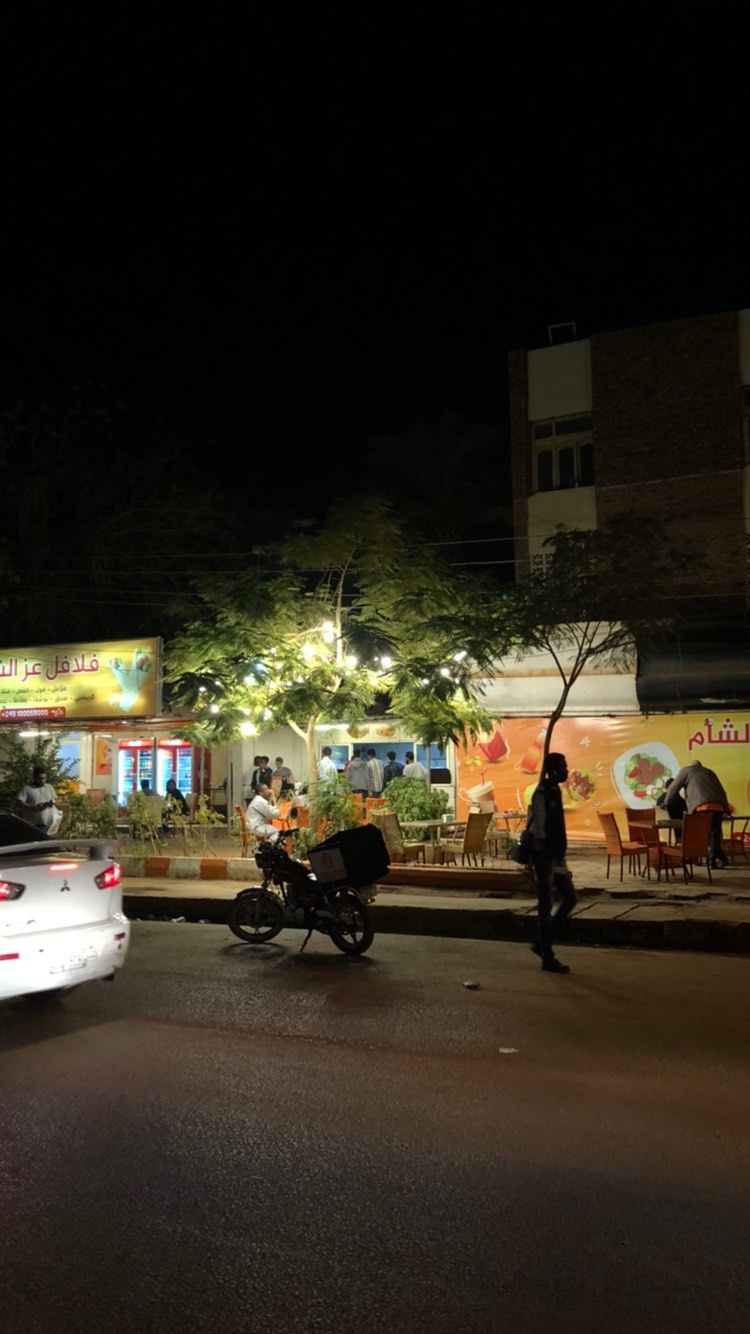
الوصف بالفصحى: أشخاص جالسون على طاولات مطعم مفتوح في الشارع
الوصف بالعامية السودانية: ناس قاعدين في ترابيز حقات مطعم فاتح في الشارع
التصنيف: Urban & City Life
التصنيف الفرعي: People and Streets